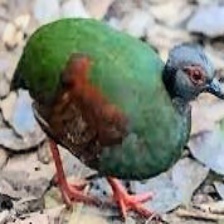
Species: CRESTED WOOD PARTRIDGE
Scientific name: ROLLULUS ROULOUL
ImageNet parent category: partridge